Otto Warmbier

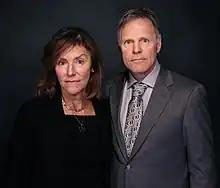
Cindy and Fred Warmbier in 2018

Fred and Cindy Warmbier met with numerous Obama administration officials, including then Secretary of State John Kerry, and with the Swedish ambassador, Torkel Stiernlöf, who served as an interlocutor between the U.S. and North Korea. In May 2017, Fred Warmbier said the Obama administration had encouraged them to keep a low profile about their son's situation, but that he and his wife wanted their son to be part of any negotiations between the United States and North Korea.